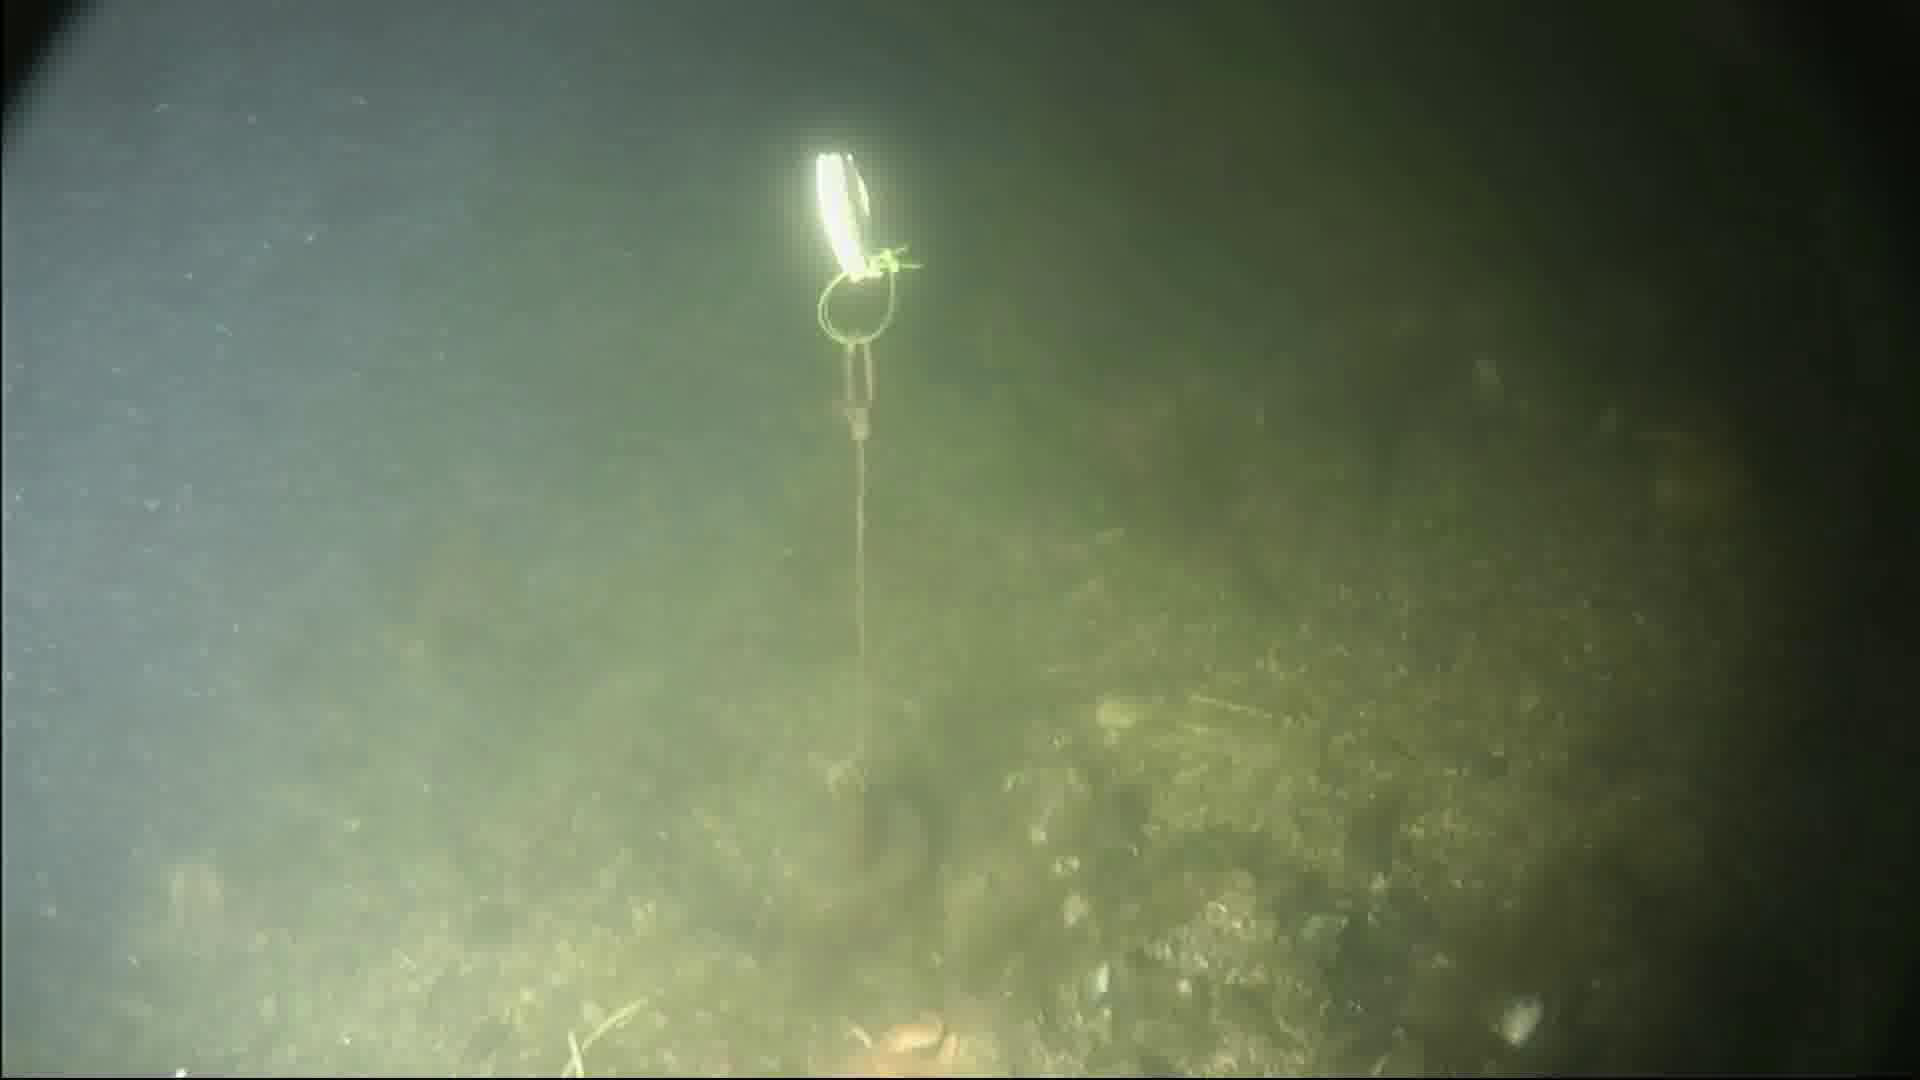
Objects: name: crab
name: starfish